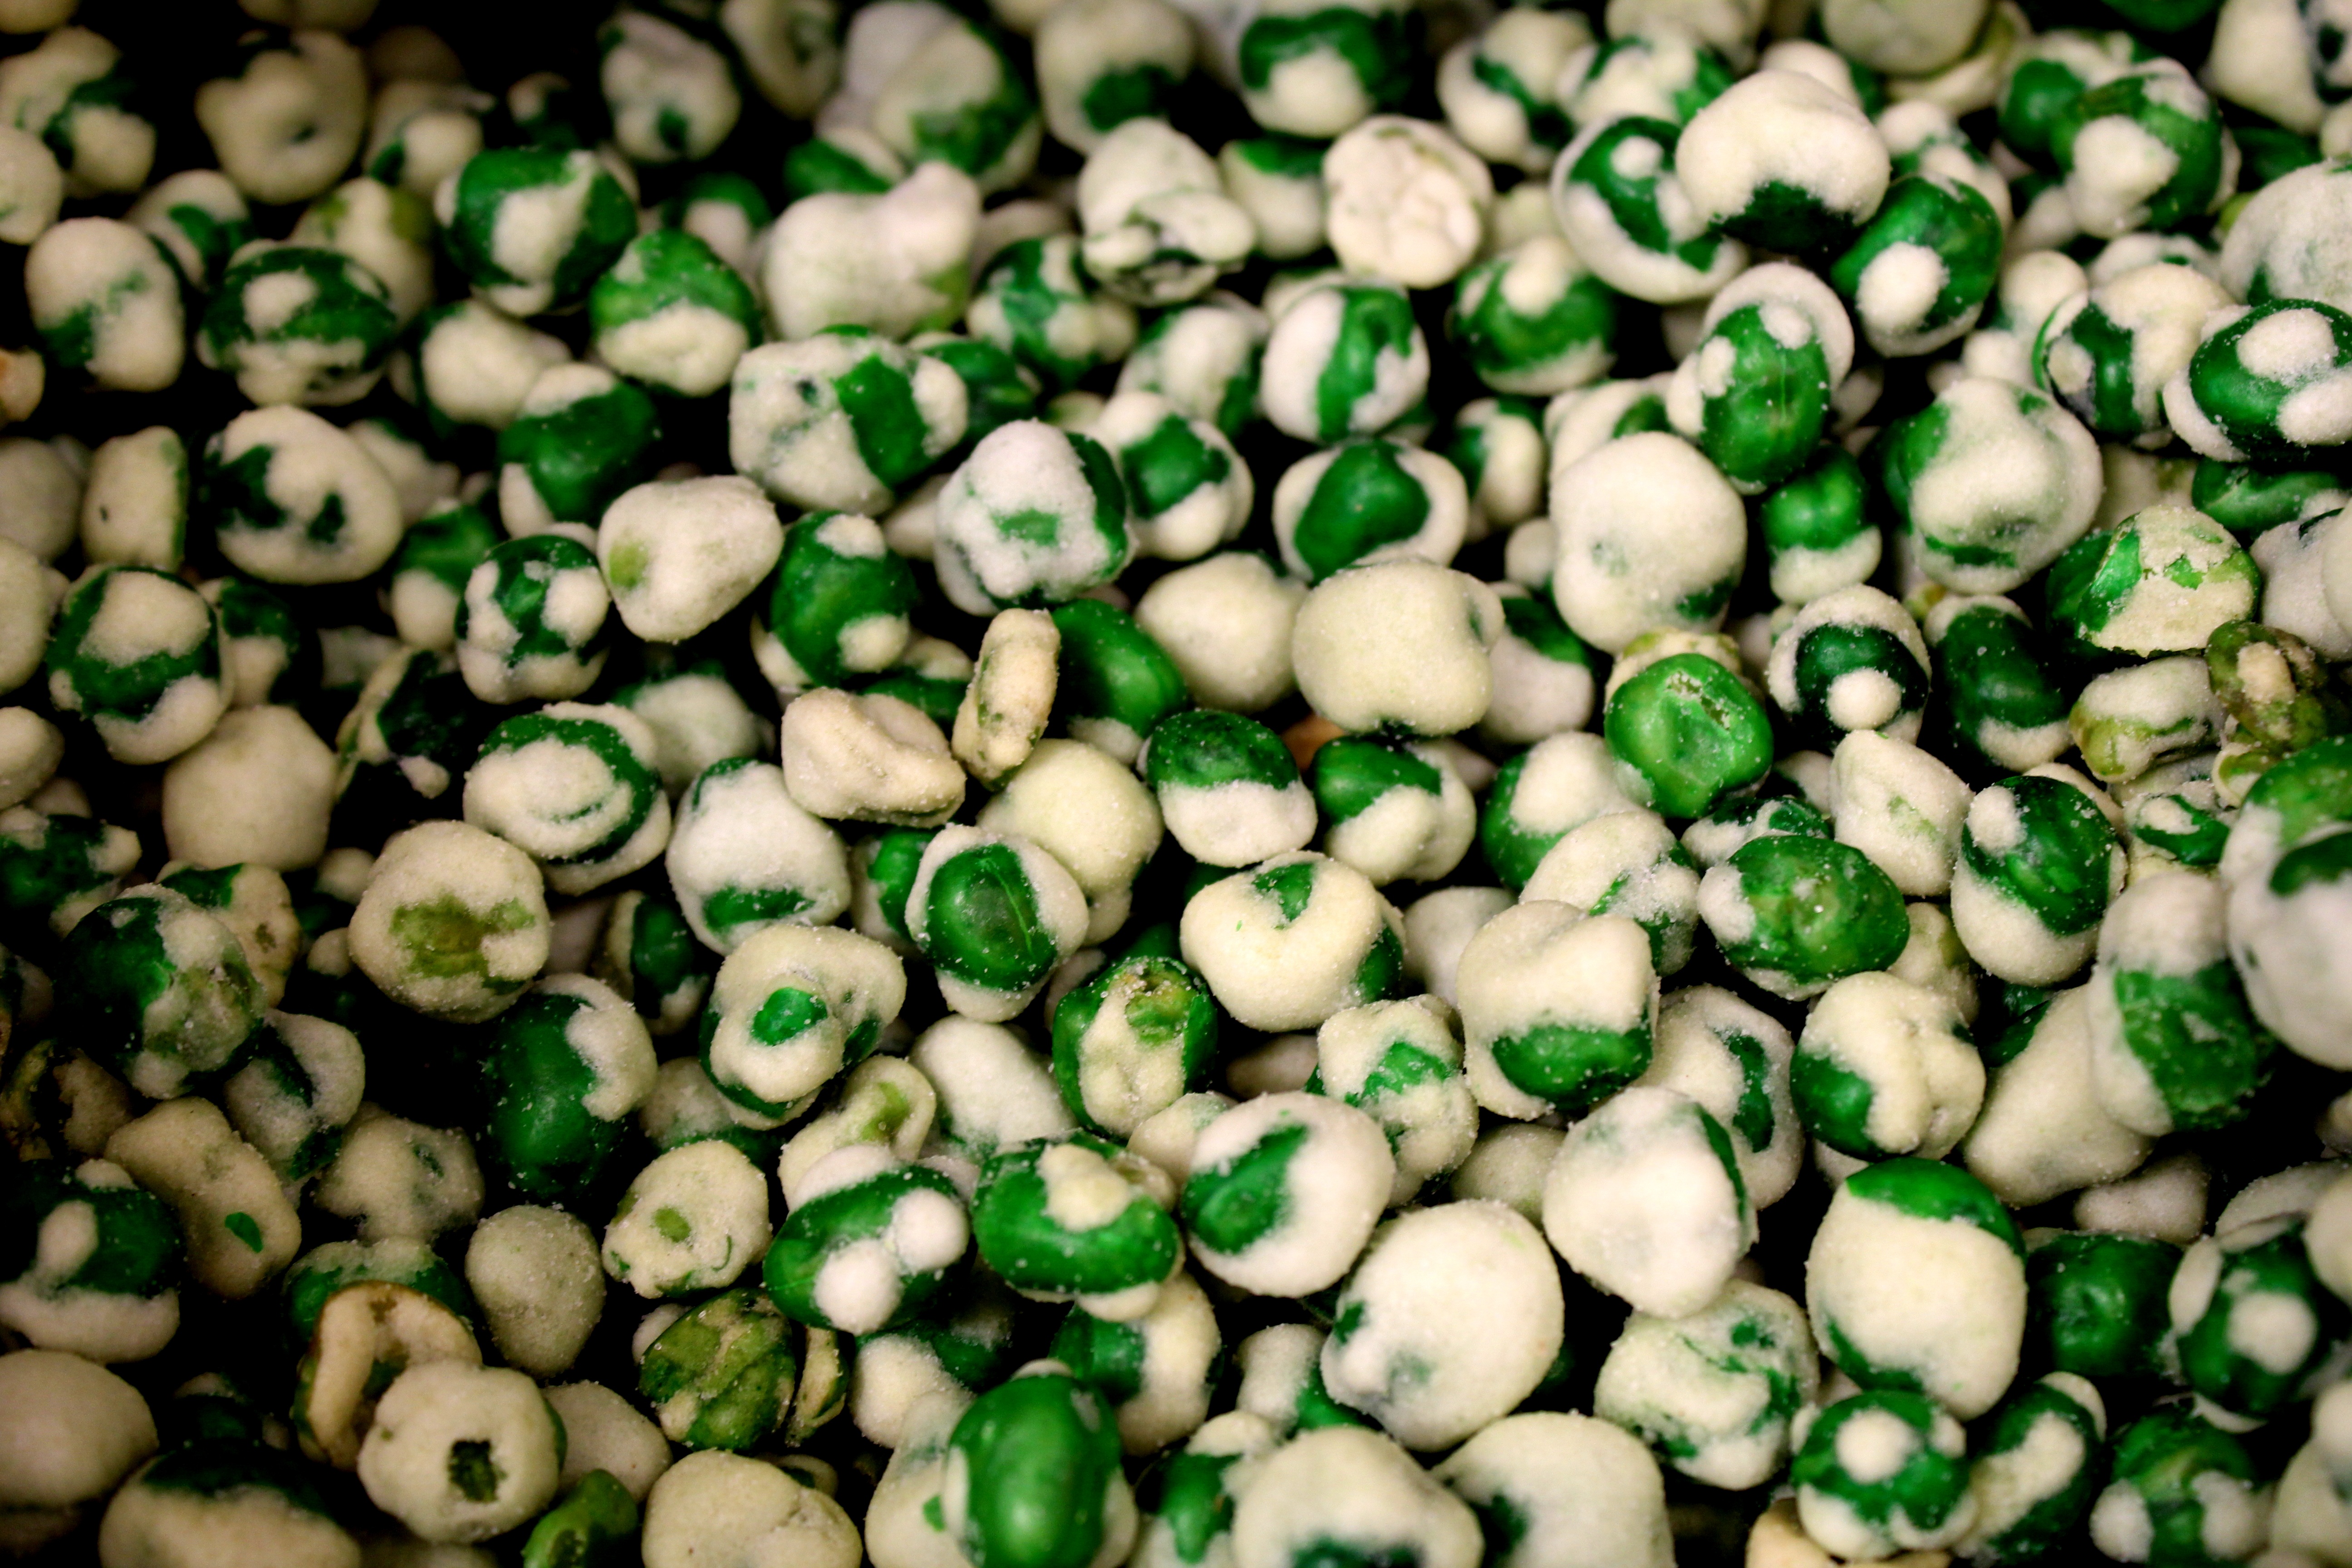
nature, plant, sweet, texture, ripe, food, green, cooking, produce, vegetable, crop, natural, fresh, breakfast, healthy, snack, eat, homemade, nuts, eating, nutrition, tasty, vegetarian, fiber, beans, vitamins, simplicity, peas, dieting, flowering plant, nutrient, eating healthy, mix fruit, tasteful, healthy snacks, vegitables, vegitarian, land plant